List of mammals of Wyoming

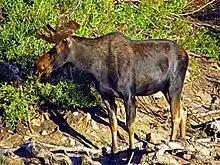
Moose

The moose (North America) or common European elk (Europe) ("Alces alces") is the largest extant species in the deer family. Moose are distinguished by the palmate antlers of the males; other members of the family have antlers with a "twig-like" configuration. Moose typically inhabit boreal and mixed deciduous forests of the Northern Hemisphere in temperate to subarctic climates.